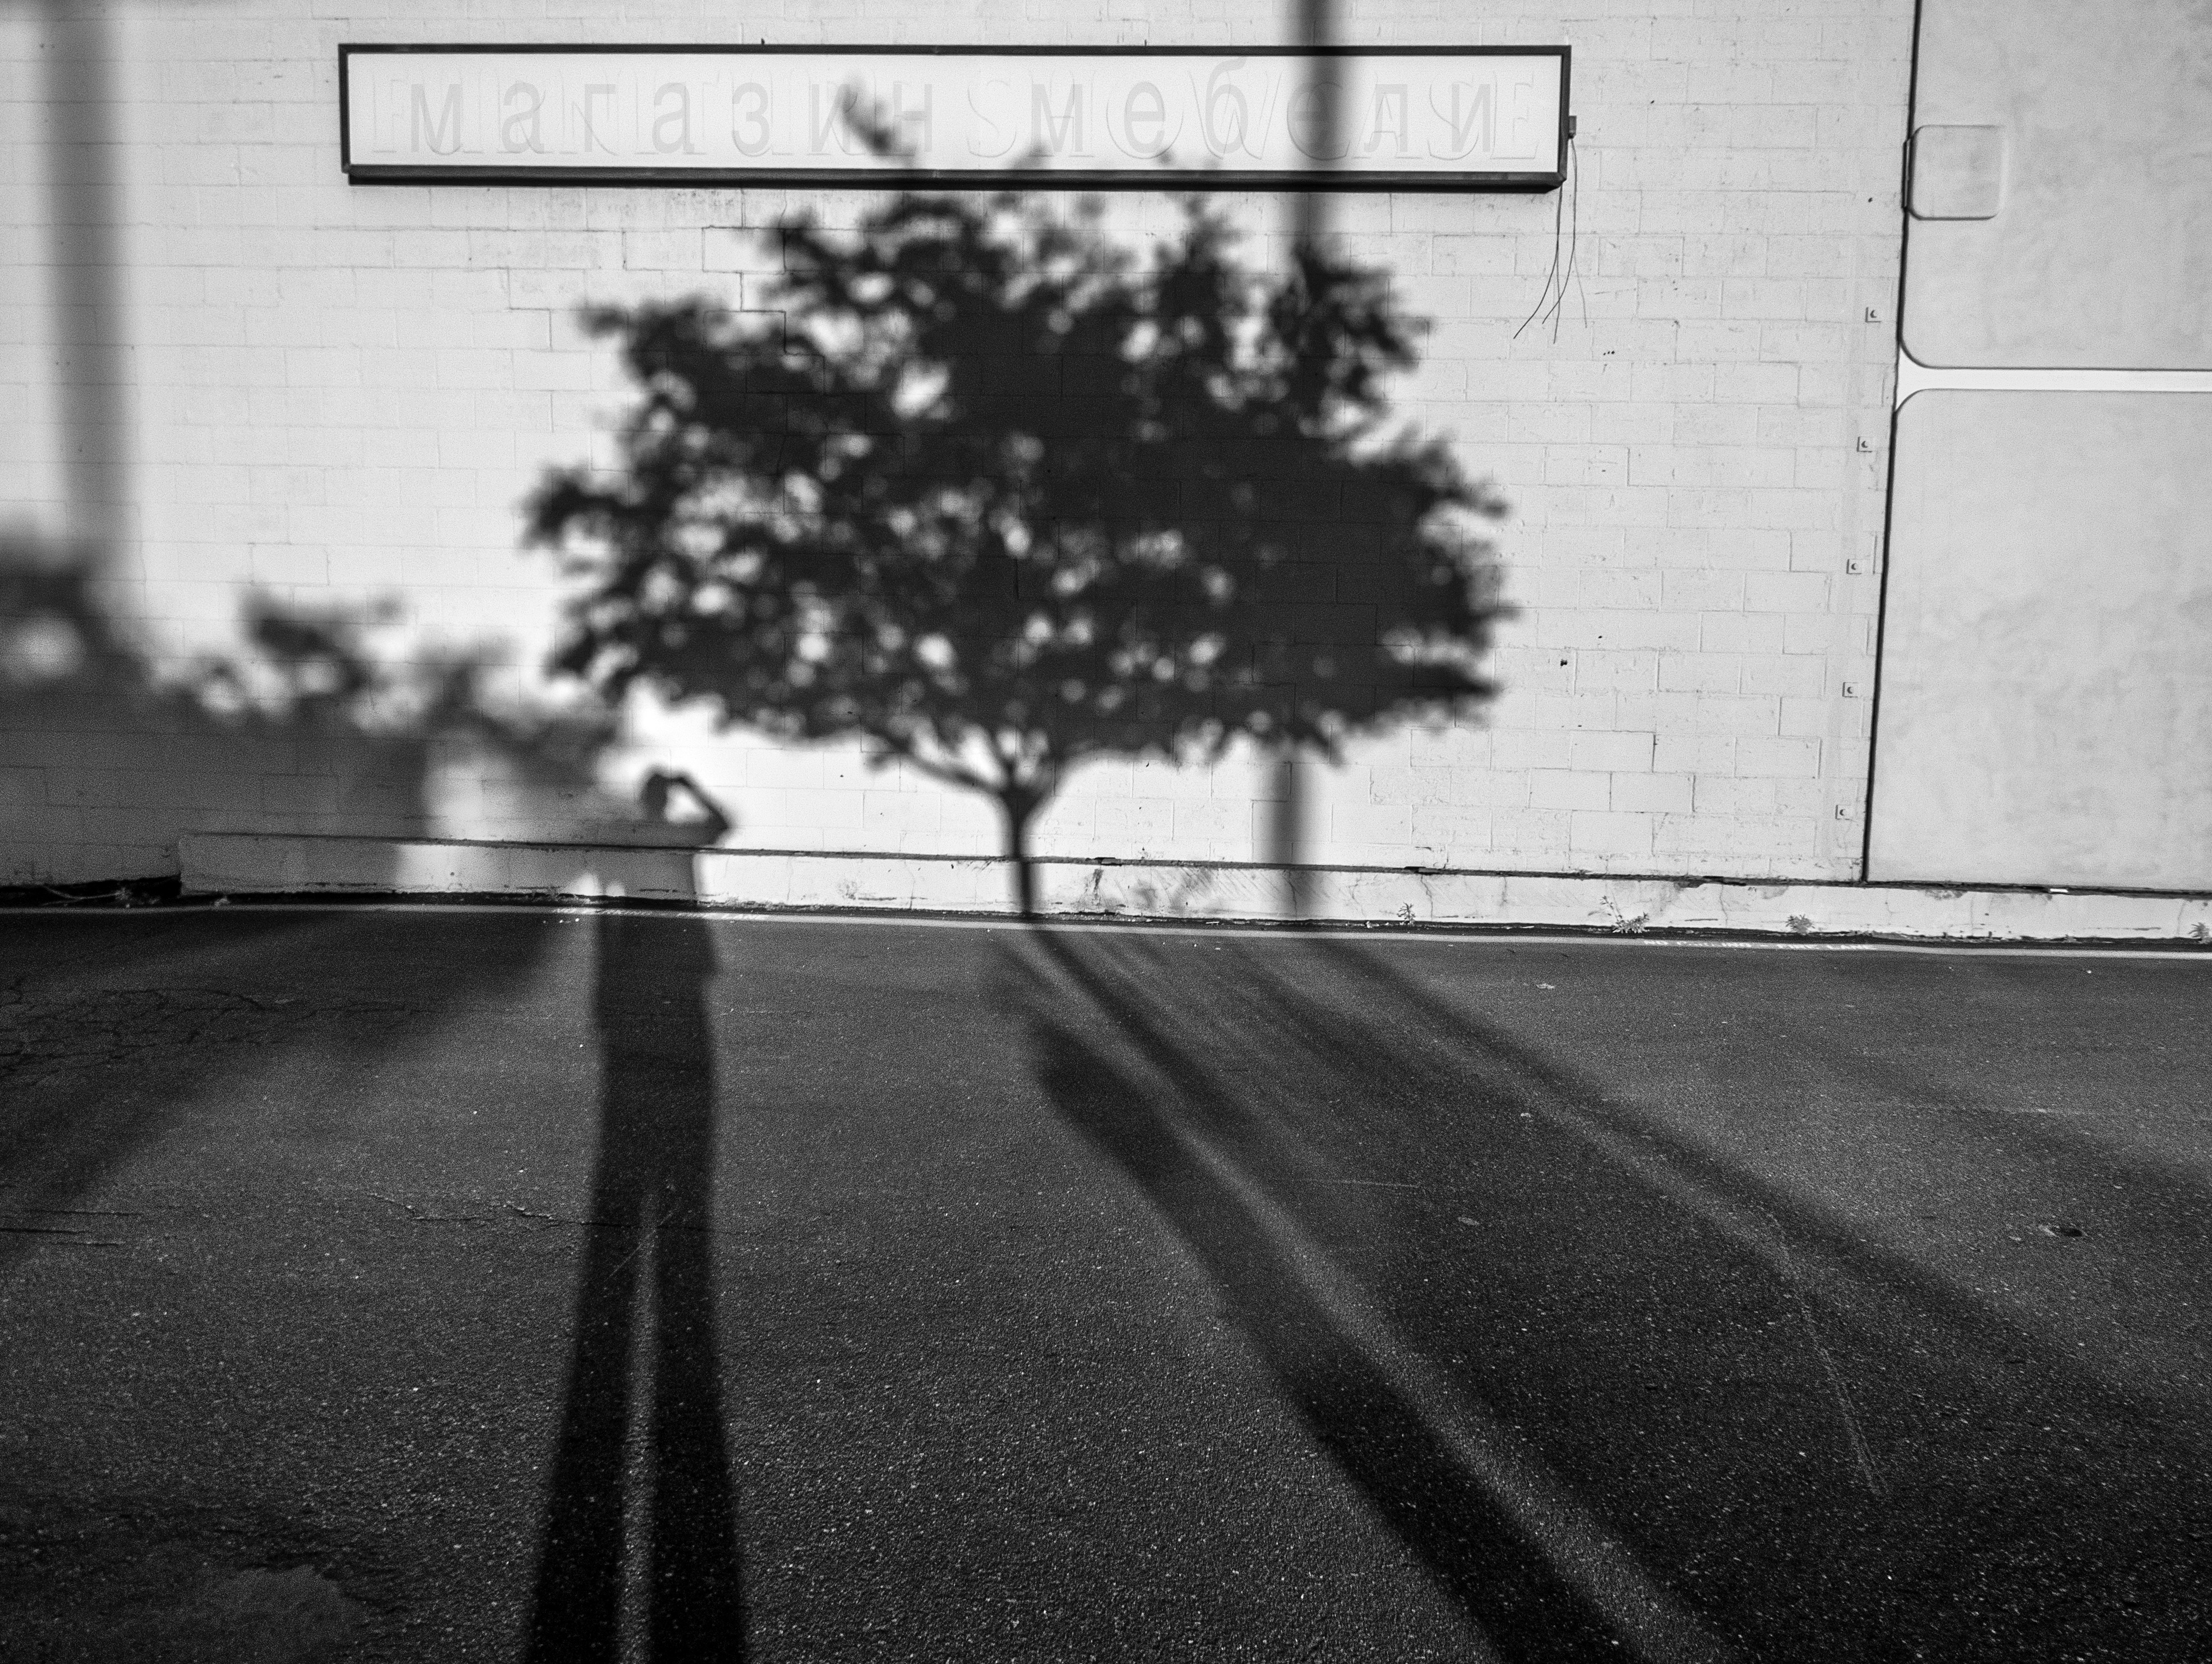
man, tree, light, black and white, road, white, street, photography, line, shadow, darkness, black, monochrome, lane, infrastructure, photograph, shape, monochrome photography, film noir